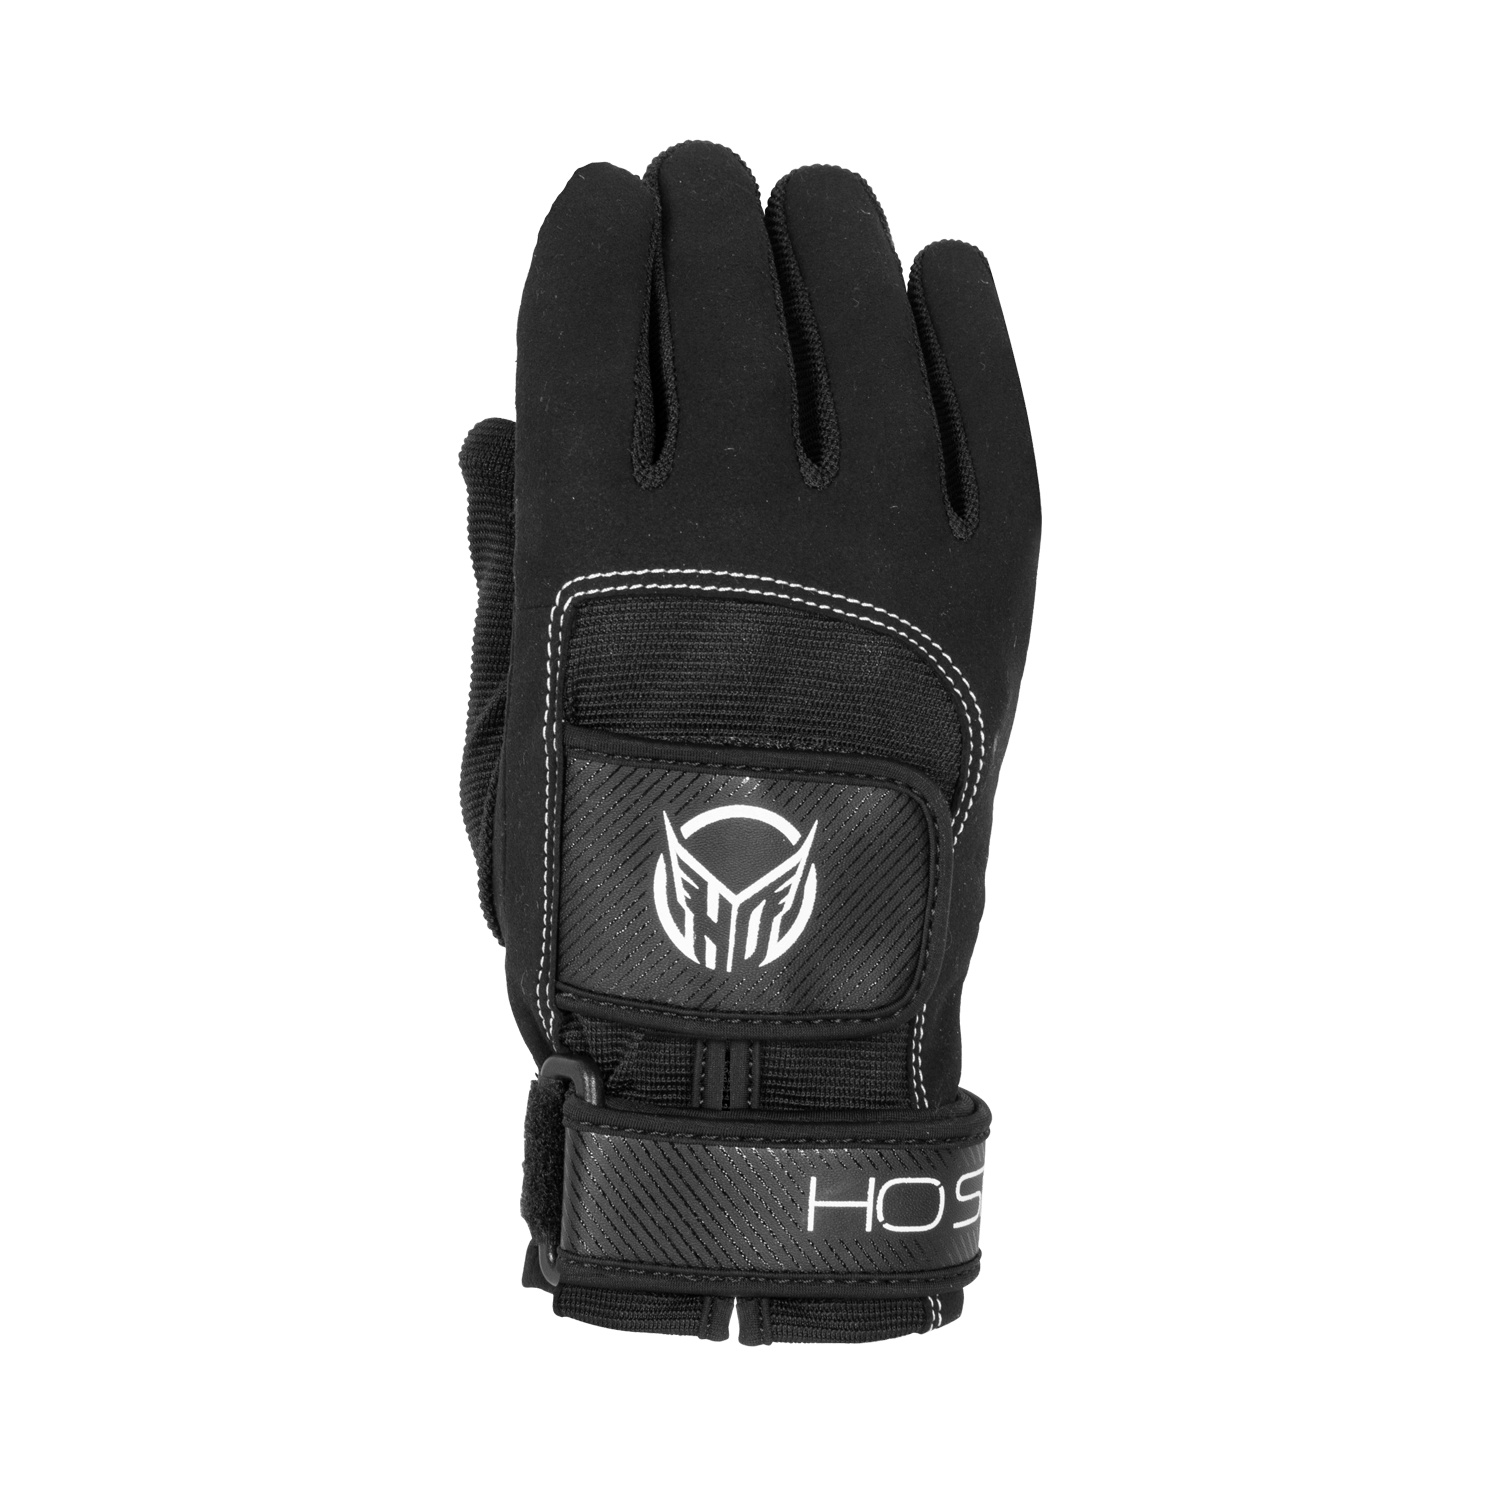
HO Sports Mens Pro Grip
The totally redesigned Pro Grip gloves deliver a maximum hand-to-handle feel in a minimalized form. Built for those looking to shed the gimmicks for a simplified finish, the triple stitched Amara Palm provides superior grip and increases glove life. Their sleek ergonomic fit with padded internal pressure points mean more comfort, less hand cramping and virtually no annoying material hot spots. The double locking backhand strap keeps the glove tight on hand without popping loose. Built with no pre-curve and an extended wrist length and pull strap make for an easy comfortable fit without forearm fatigue. From beginners to pros, the Pro Grip delivers the feel you need without the frills you don't. Mens Pro Grip Product Features Triple Stitched Amara Palm Double locking backhand strap Padded pressure points Extended wrist length with pull strap
Brand: HO
Category: Sporting Goods > Outdoor Recreation > Boating & Water Sports > Towed Water Sports > Towed Water Sport Gloves